Casa Trinxet

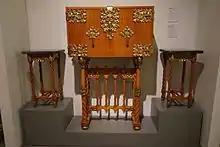
Coffer and small tables from Casa Trinxet made in Ceylon satinwood with marquetry. By Josep Puig i Cadafalch ca. 1906. On display at , Barcelona

In the Spanish histories of art, not only did a thriving school indeed exist in the main centers of Barcelona and Madrid, but its character was wide-ranging, bountiful, and in some cases astonishingly original. The painters who pushed Spain into the modern era in art are hardly familiar names outside Spain. Painters like Bereute, Santiago Rusiñol, Casas, Anglada, Pinazo, Juaquin Mir Trinxet, Regoyos, and many others, contributed to the character of Spanish painting at the dawn of the 20th century.